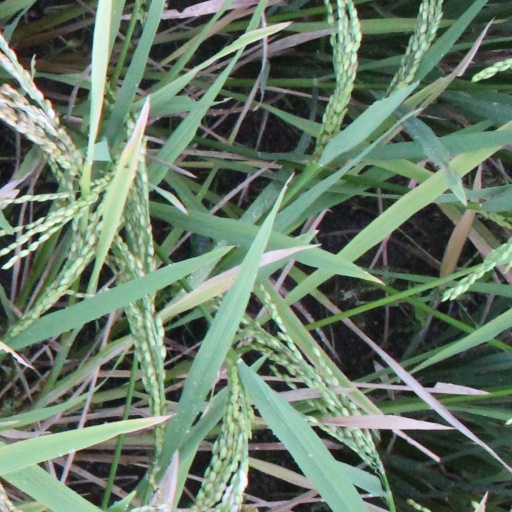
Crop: rice